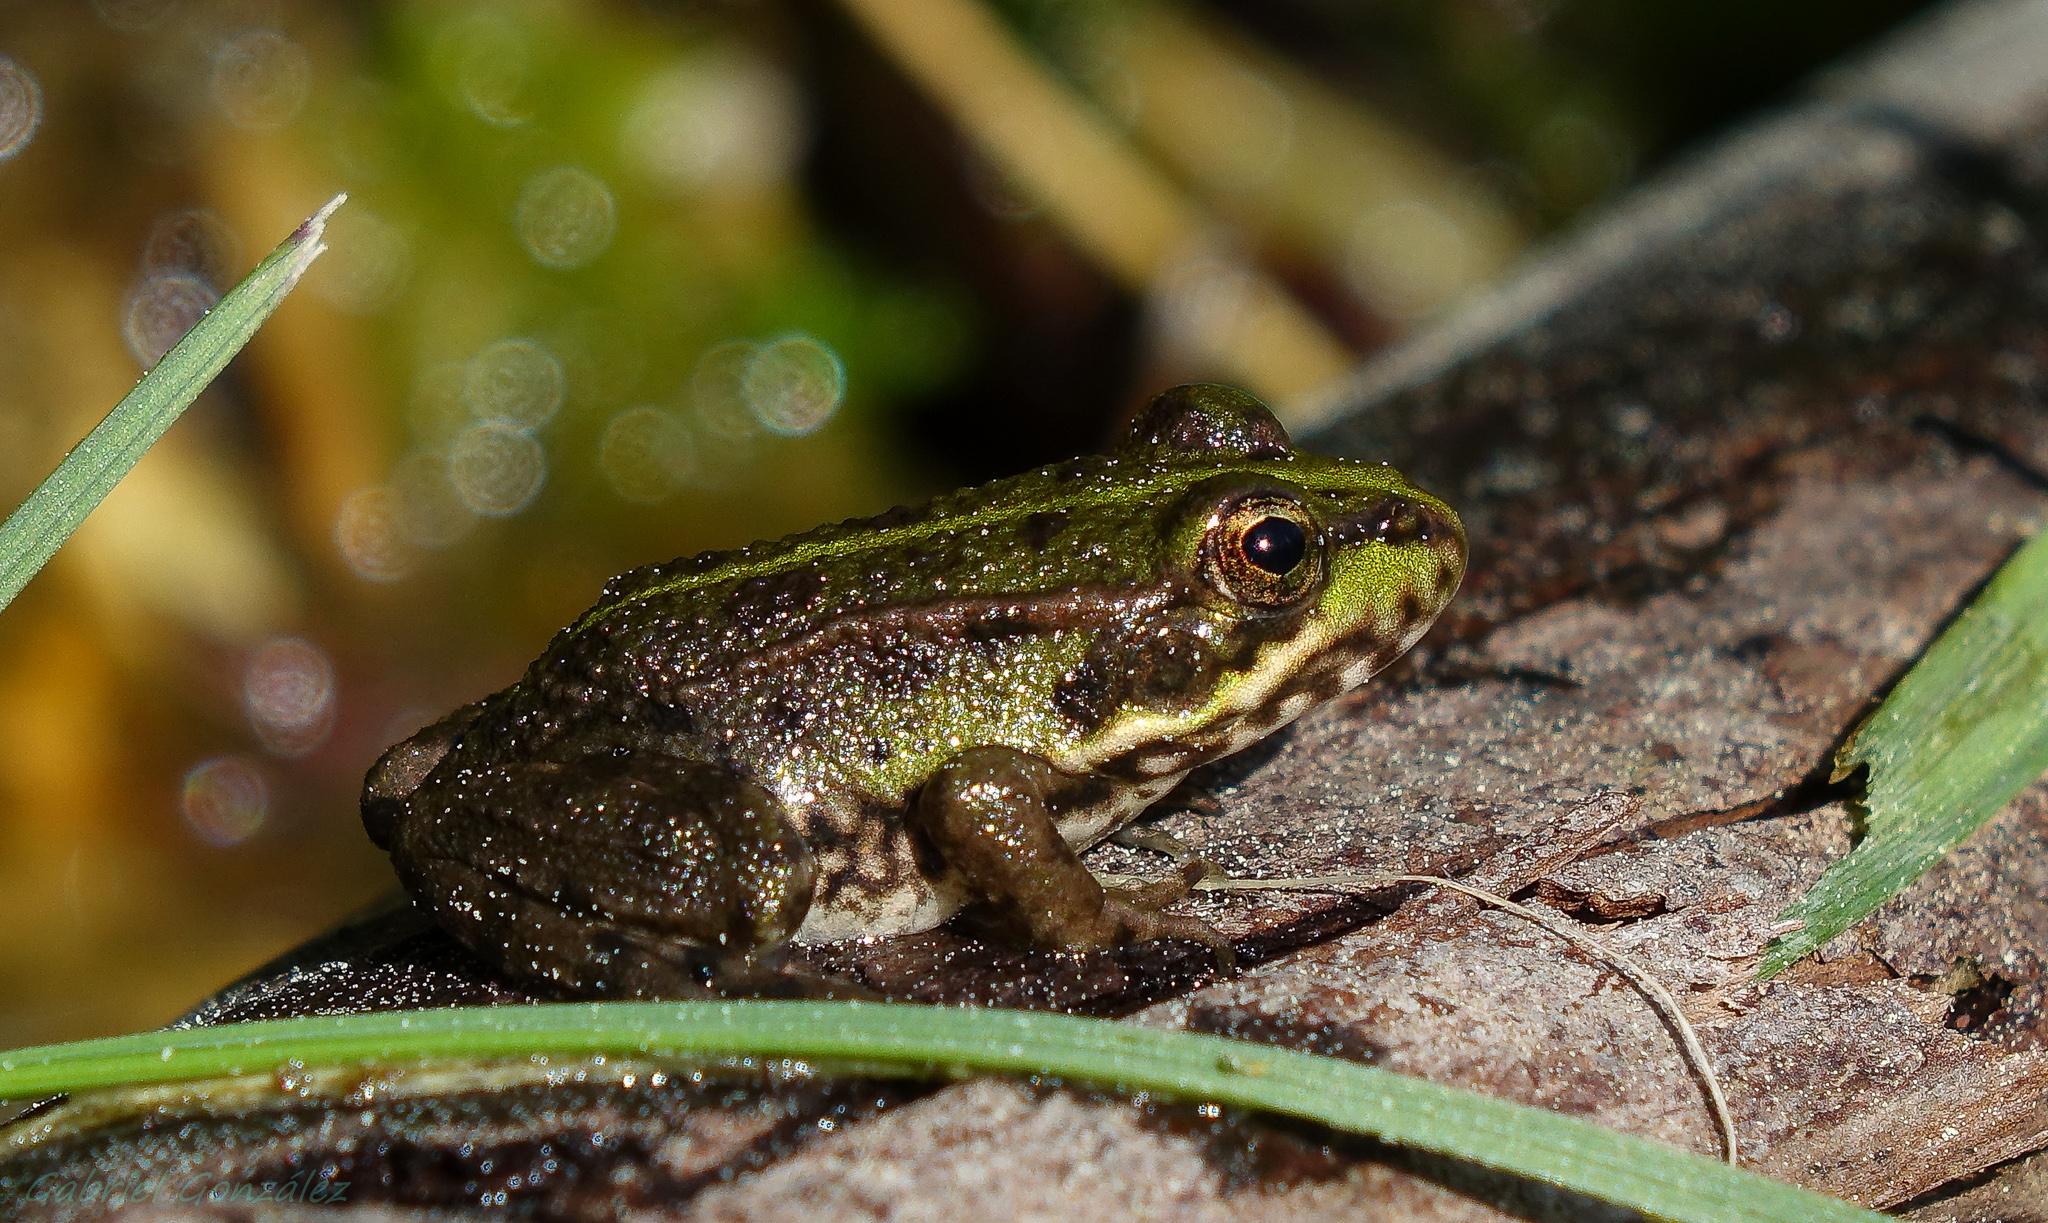
nature, wildlife, green, macro, frog, toad, amphibian, fauna, tree frog, close up, animals, vertebrate, naturaleza, rana, ggl1, gaby1, xovesphoto, animales, sonyrx10, rx10, gphoto, xelodegalicia, macro photography, gabrielcoru a, bullfrog, ranidae, lissotriton